Jim Steinman

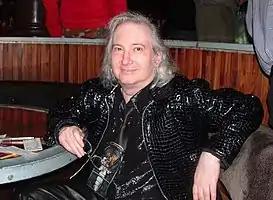
Steinman in 2005

Celine Dion's album "Falling into You" (1996) included the song "It's All Coming Back to Me Now", written and produced by Steinman. He also produced, but not authored, two other songs on the album: "River Deep, Mountain High" and "Call the Man". "It's All Coming Back to Me Now" reached No. 2 on the Billboard charts and won Steinman the award for BMI song of the year. That award is given for the song, out of all those represented in the BMI catalog, that receives the most radio airplay in a particular year. This album as a whole won two 1997 Grammy Awards, for Best Pop Album and for Album of the Year. Steinman also produced the track "Us", written by Billy Pace, for Dion's album "Let's Talk About Love" (1997). Steinman's production team prepared a recording of the Steinman/Black song "Is Nothing Sacred" for that album, but it was removed shortly before the album's release. A recording of Dion singing the song was leaked and has been shared on fan websites.